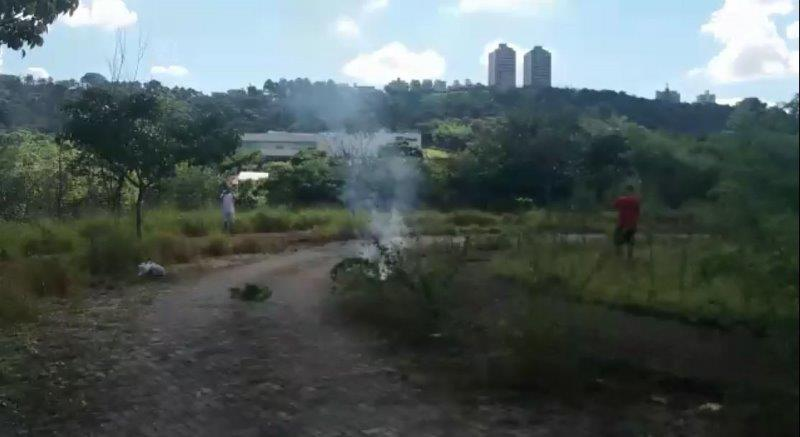
Fire: no
Smoke: yes